Philistion of Locri

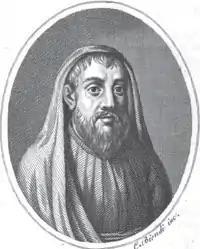
Philistion of Locri

Philistion of Locri was a Greek physician, medical and dietary author who lived in the 4th century BC.